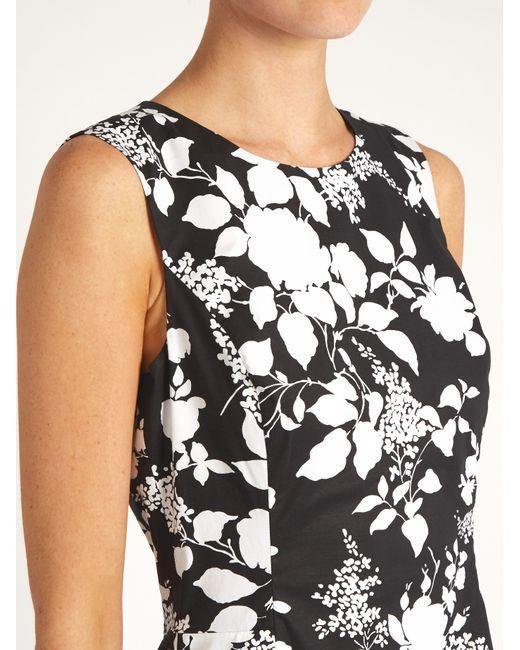
Bluse mit weißen Blumen bedruckt, schwarzer Hintergrund, ärmelloses, widerstandsfähiges Baumwollgewebe, Design, das die Brust schmälert, ideal für Cocktail-Events